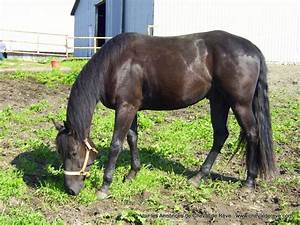
Label: cavallo